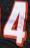
Number: 4